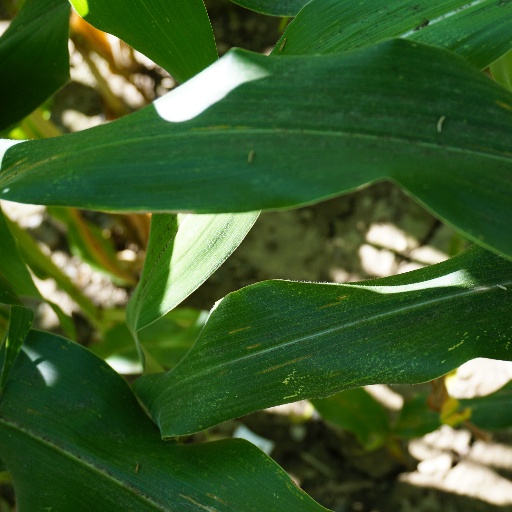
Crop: maize; corn